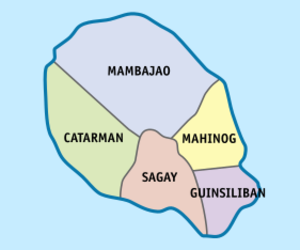
Camiguin est une île et une province des Philippines.